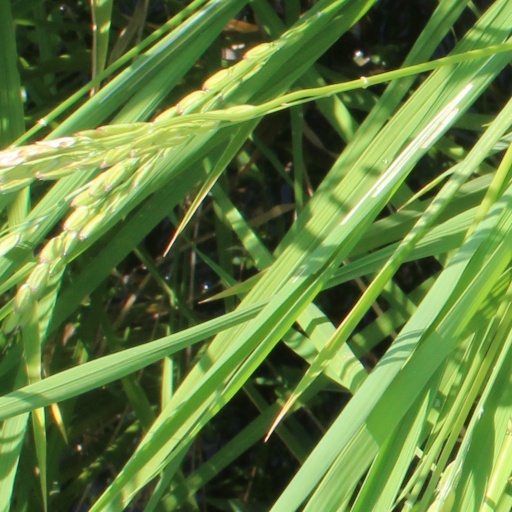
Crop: rice